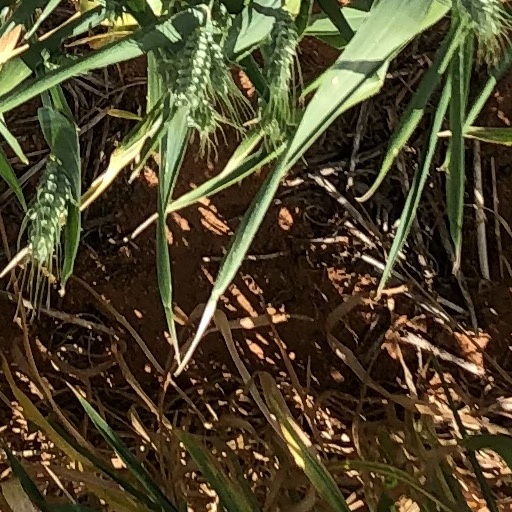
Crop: wheat